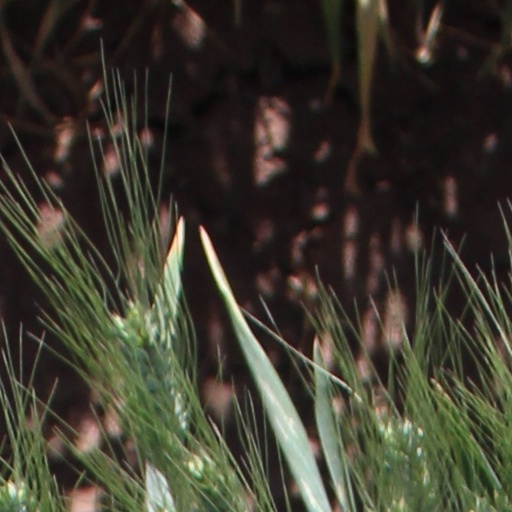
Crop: wheat